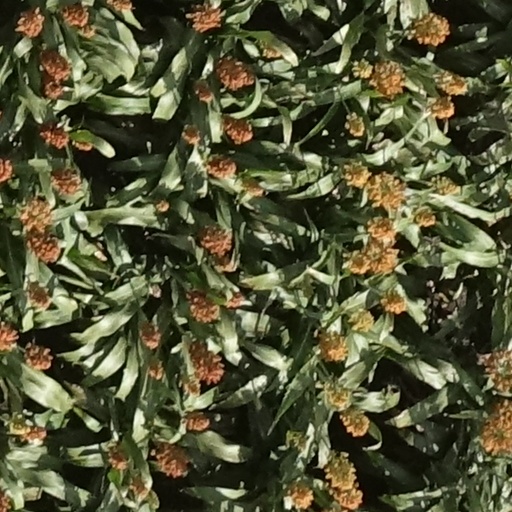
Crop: sorghum